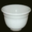
Label: bowl